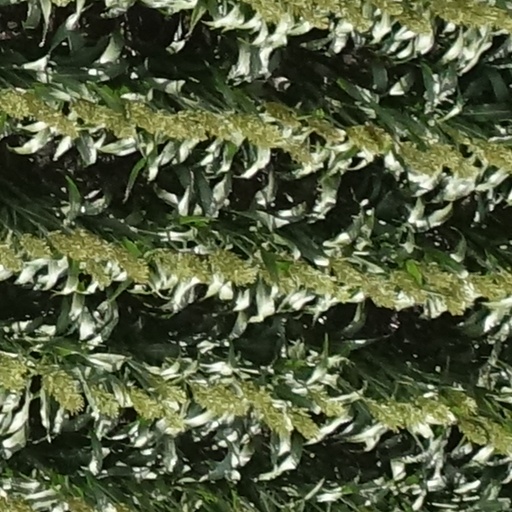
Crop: sorghum